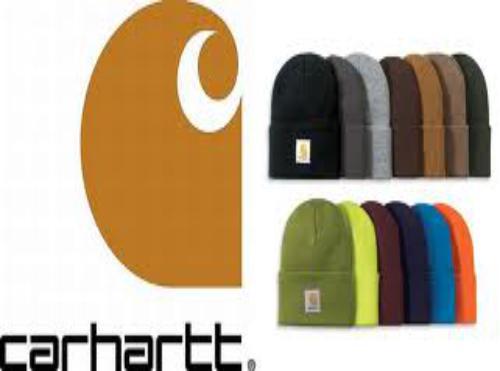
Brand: Carhartt
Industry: Clothes